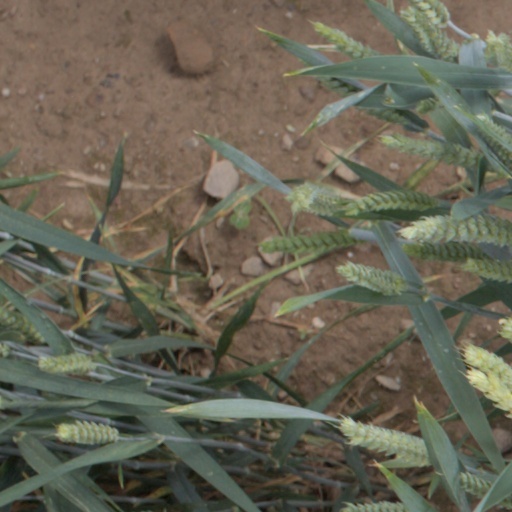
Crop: wheat